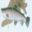
Label: trout